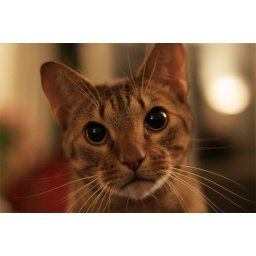
(H) Yes, I know. Too many cute cat pics already in our stream. I just can't help myself.